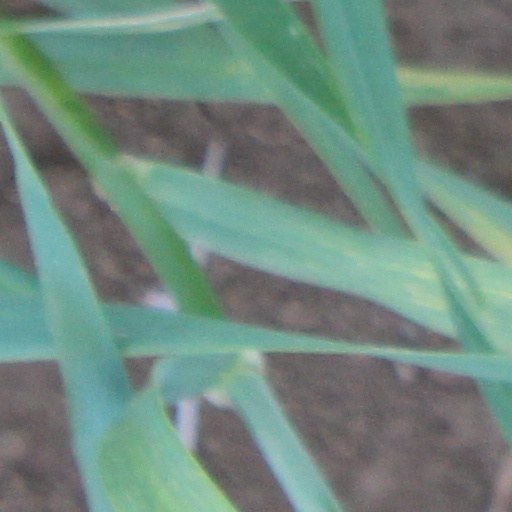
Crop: wheat